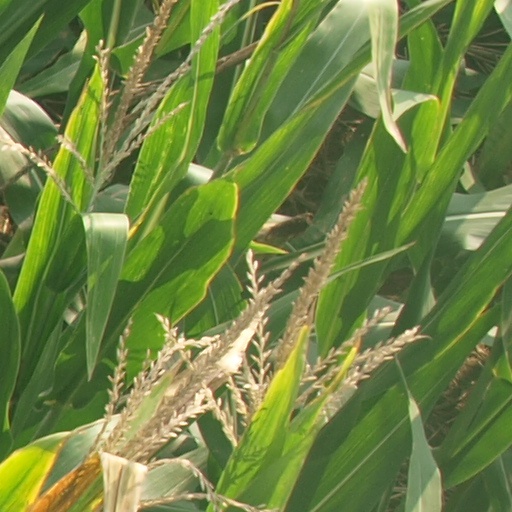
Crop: maize; corn